Shinsekai

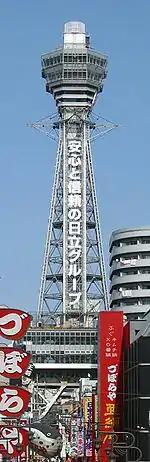
Tsūtenkaku, south side

The top of Tsutenkaku Tower provides a panoramic and unobstructed view of Osaka. The original Tsutenkaku Tower, completed in 1912 and tall, was designed to resemble both the Eiffel Tower (at the top) and the Arc de Triomphe (at the base), and was one end of a tramway connecting the neighborhood with the Luna Park grounds. It was damaged by fire in 1943 and disassembled, then replaced in 1956 with the current structure, which is tall and designed by Tachū Naitō (also known for the design of Tokyo Tower).